Parish Church of Trindade

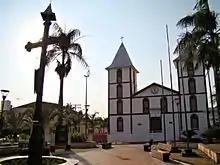
Parish Church of Trindade, before the last restoration, in September 2010.

As a result of being listed as Historical Heritage of Goiás on October 13, 1980, it was constitutionally guaranteed that the church could be compensated by the State due to any need for structural changes. Therefore, in 1984, a restoration was carried out in order to highlight the original features of 1912, but also to avoid the collapse, notified as a threat to occur at any time.